The Virtuous Model

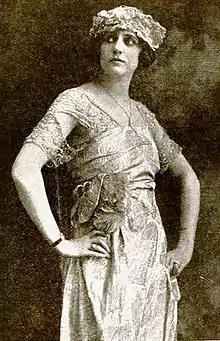
Cassinelli in film

The Virtuous Model is a 1919 American silent drama film directed by Albert Capellani and starring Dolores Cassinelli, Helen Lowell, and May Hopkins.